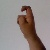
The image shows a hand gesture representing the letter 'X' in Indian Sign Language.